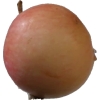
Label: Apple 10